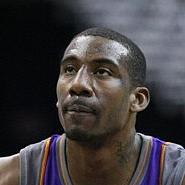
Age: 26